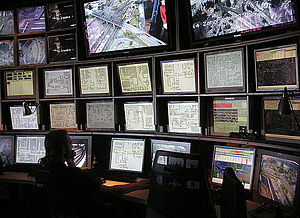
Miniatur Wunderland / Highlights
Nej det er ikke NASA, men så mange computere skal der faktisk til for at overvåge det 1.300 m² store anlæg
Miniatur Wunderland er en modeljernbaneudstilling i Speicherstadt i Hamburg, indviet 16. august 2001. Dets 1.499 m² store anlæg er verdens største og med cirka en million besøgende om året en af de populæreste seværdigheder i Hamburg. Anlægget omfatter typiske landskaber og kendte bygninger fra Tyskland, Østrig, Schweiz, Skandinavien og senest Italien. Blandt højdepunkterne kan nævnes kørende biler, en lufthavn med lettende og landende fly og ikke mindst et utal af både realistiske og morsomme detaljer.